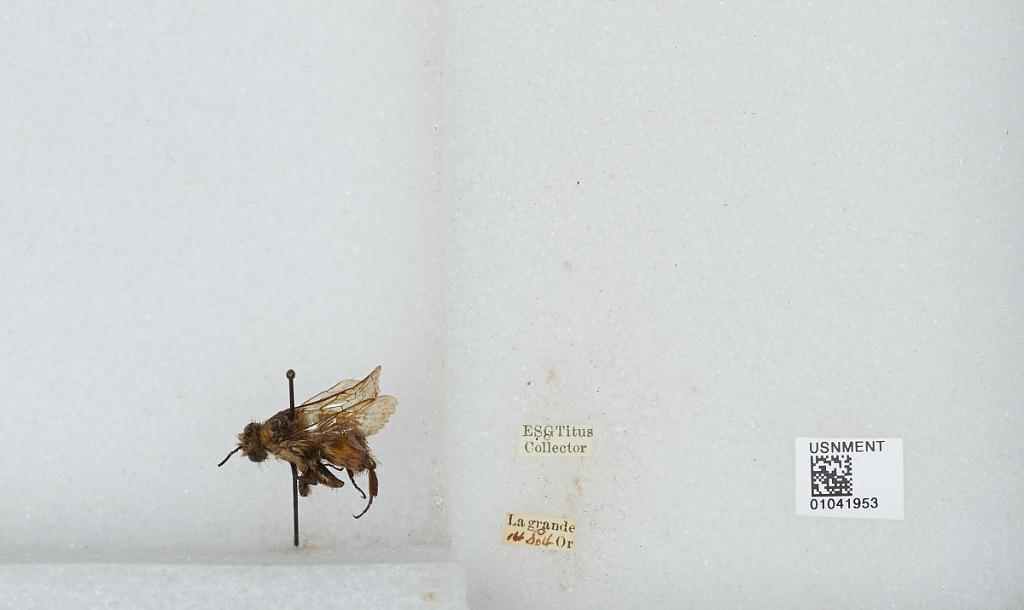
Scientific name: Bombus sp.
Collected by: E. Titus
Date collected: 1904-12-14
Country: United States
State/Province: Oregon
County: Union
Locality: La Grande
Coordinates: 45.3272, -118.093